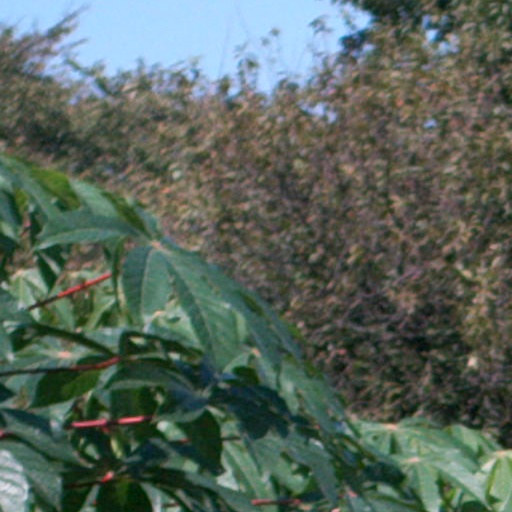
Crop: cassava